Fourteen Mile Creek

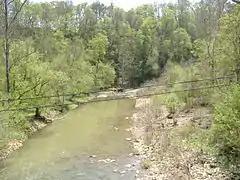
Downstream from the bridge of Tunnel Mill Road

The creek was formed when glaciated water flowed through the unglaciated stream valley that is now the creek. It is lined by limestone cliffs, and the region is noted for its karst sinkholes, hidden waterfalls, and small caves. Due to the damming of the Ohio River, much of the creek is of the same elevation as the river. In fact, the creek sometimes appears to be flowing upstream when in fact rising waters from the Ohio push into the creek. Further upstream from the river, the creek is sometimes only a foot or two deep, which is why historically mills that used the creek had to use dams to keep a constant flow to run them. Bass, bluegill and catfish are the most common fish on the creek.